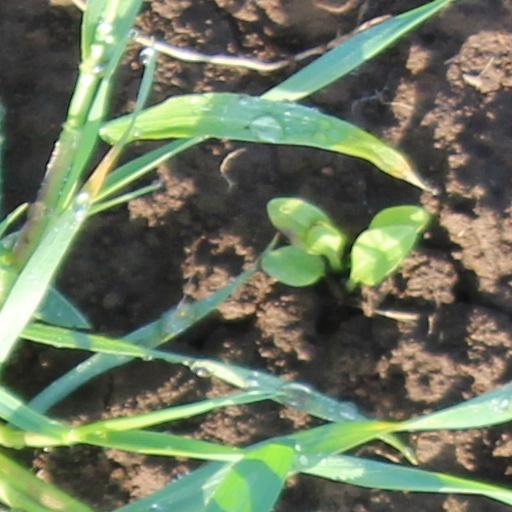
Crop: wheat